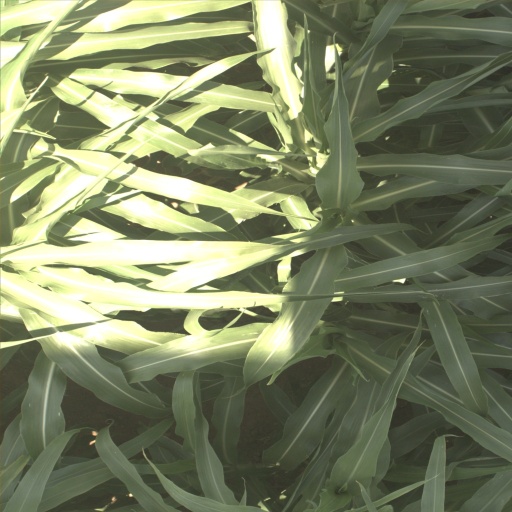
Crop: sorghum